22nd Battalion (Australia)

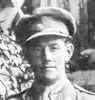
William Ruthven, the 22nd Battalion's sole Victoria Cross recipient

Embarking in March 1916, after landing in France the 22nd Battalion entered the front line around Fleurbaix in April. Its first major action came a few months later during the Battle of Pozières, which was part of the wider Battle of the Somme. The battle proved a very costly introduction to the Western Front for the 22nd Battalion, with their losses between 25 July and 7 August 1916 totalling 27 officers and 656 other ranks killed or wounded. After this, the battalion spent the next two-and-a-half years rotating through the trenches in France and Belgium.